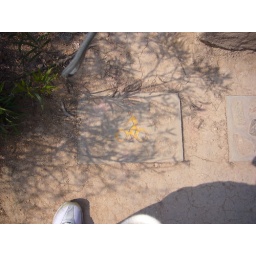
Mountain Biking sign ... I nearly got knocked by one of the bikes ... :P